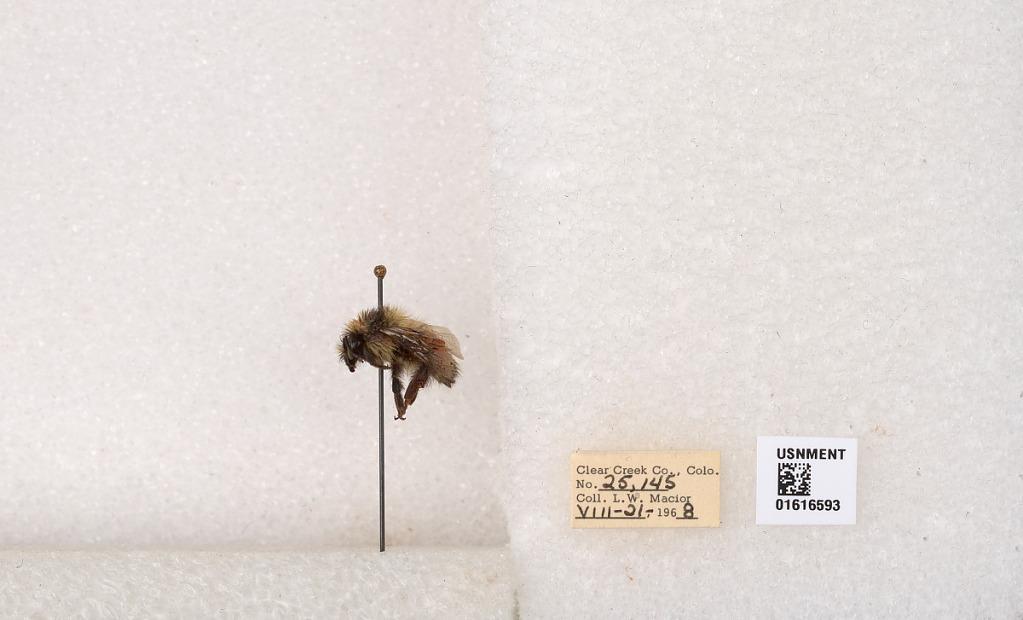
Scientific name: Bombus (Pyrobombus) sylvicola Kirby
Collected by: L. Macior
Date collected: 1968-8-21
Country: United States
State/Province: Colorado
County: Clear Creek
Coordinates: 39.6891, -105.644